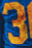
Number: 3